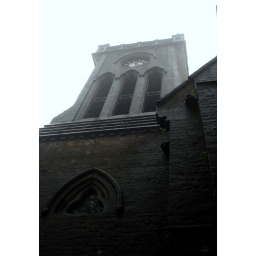
the church in Kasauli(after rain) a hill station in the shivalik hills , Indiaplz comment